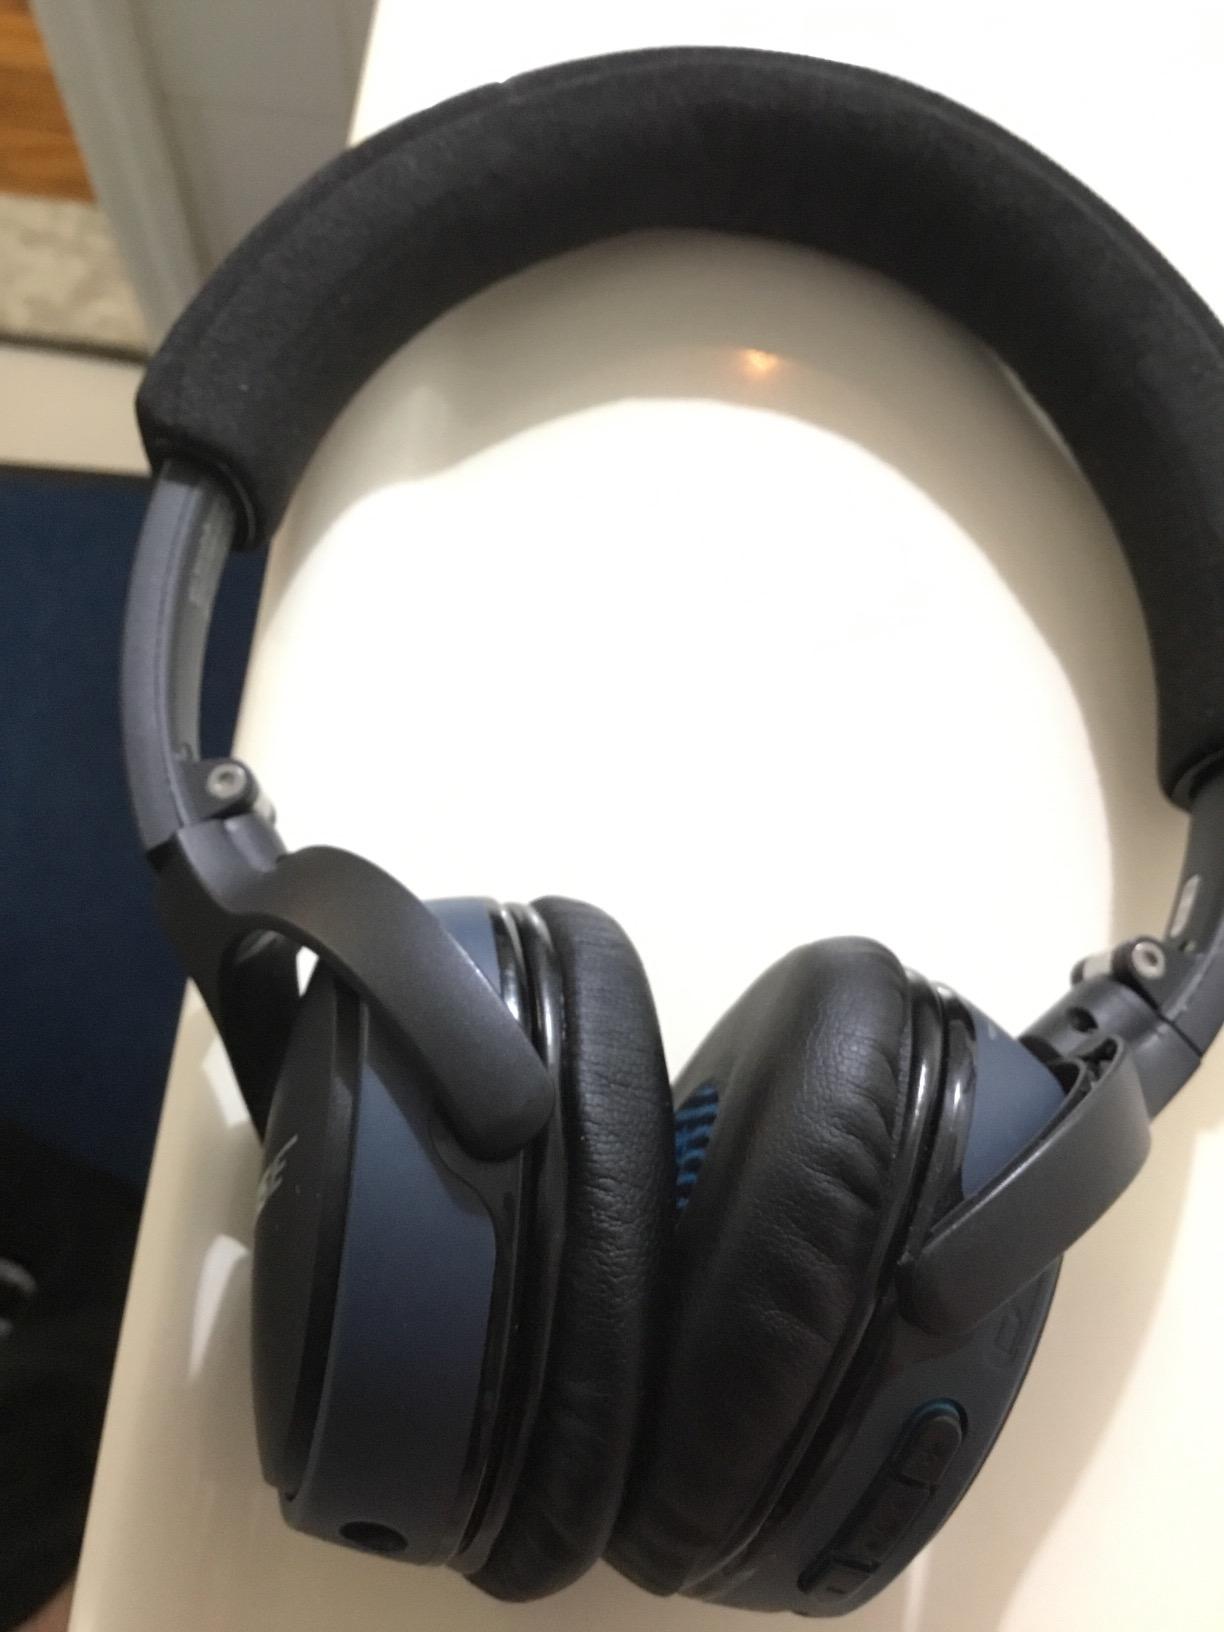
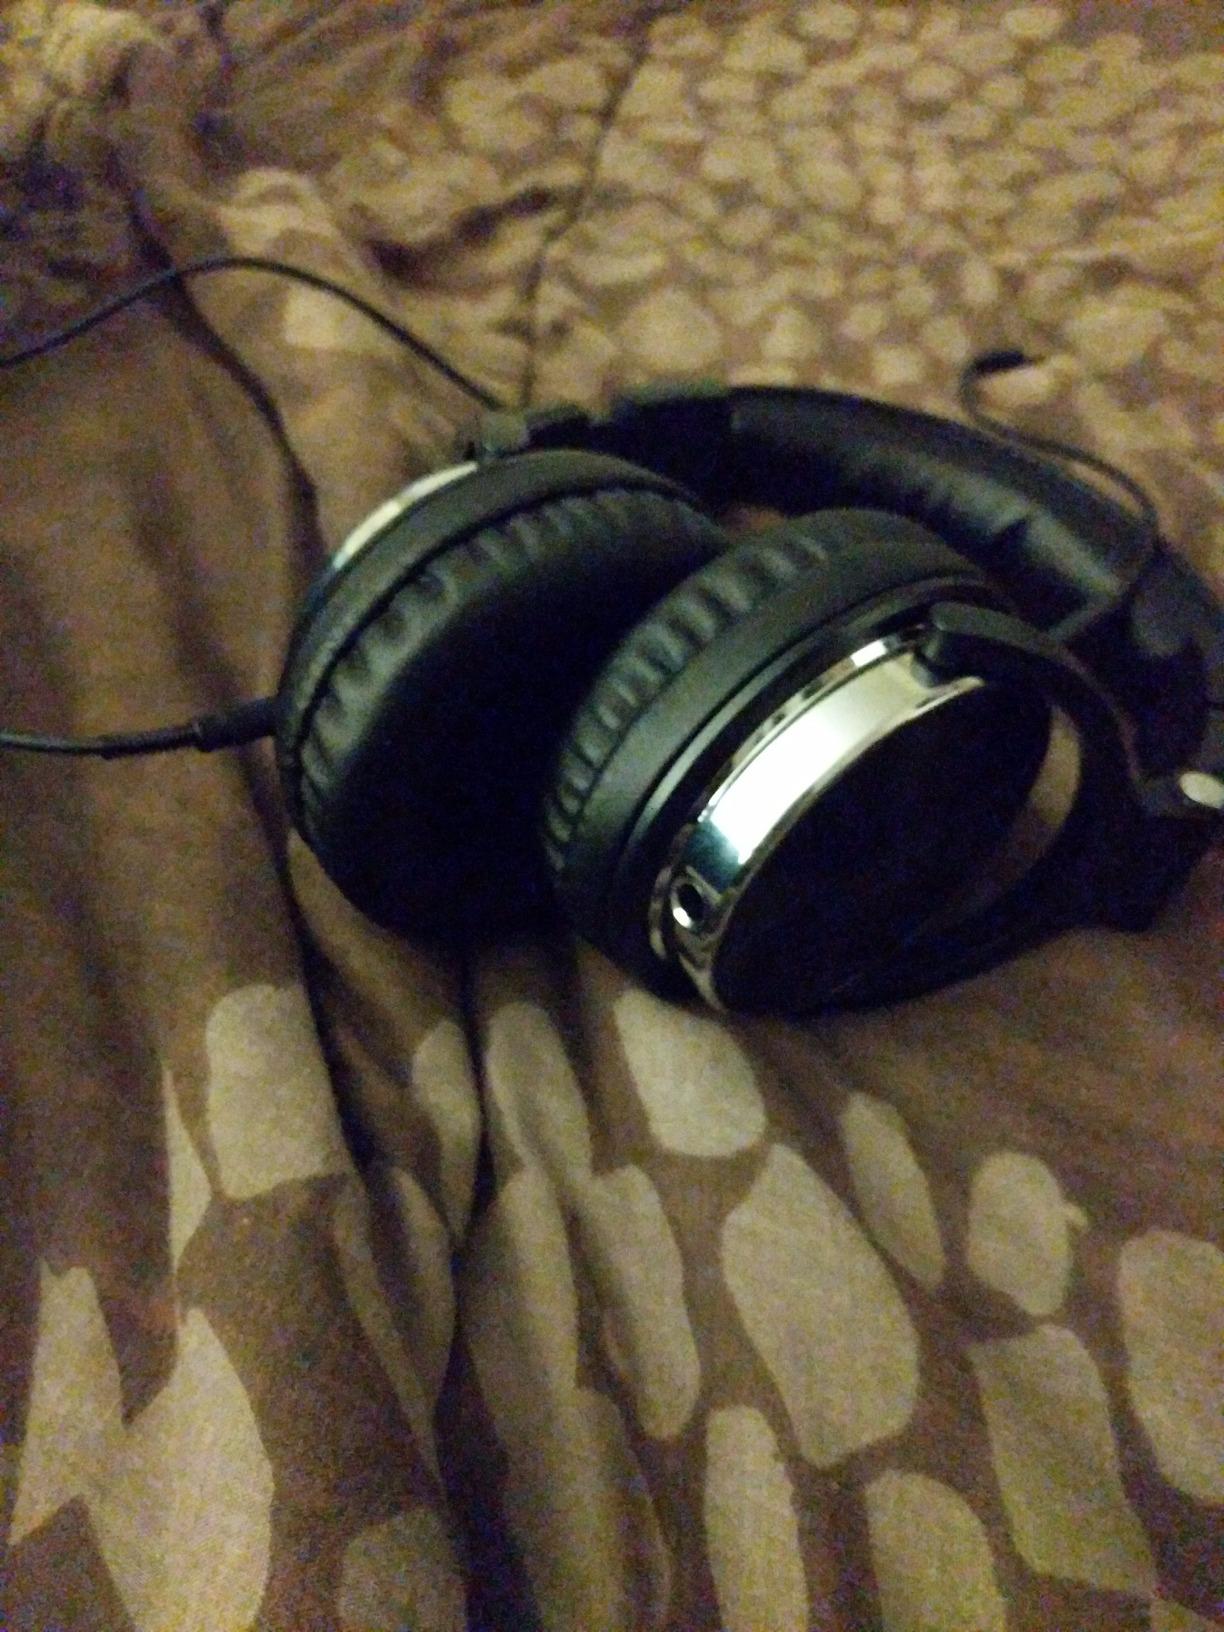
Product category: headphones
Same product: no